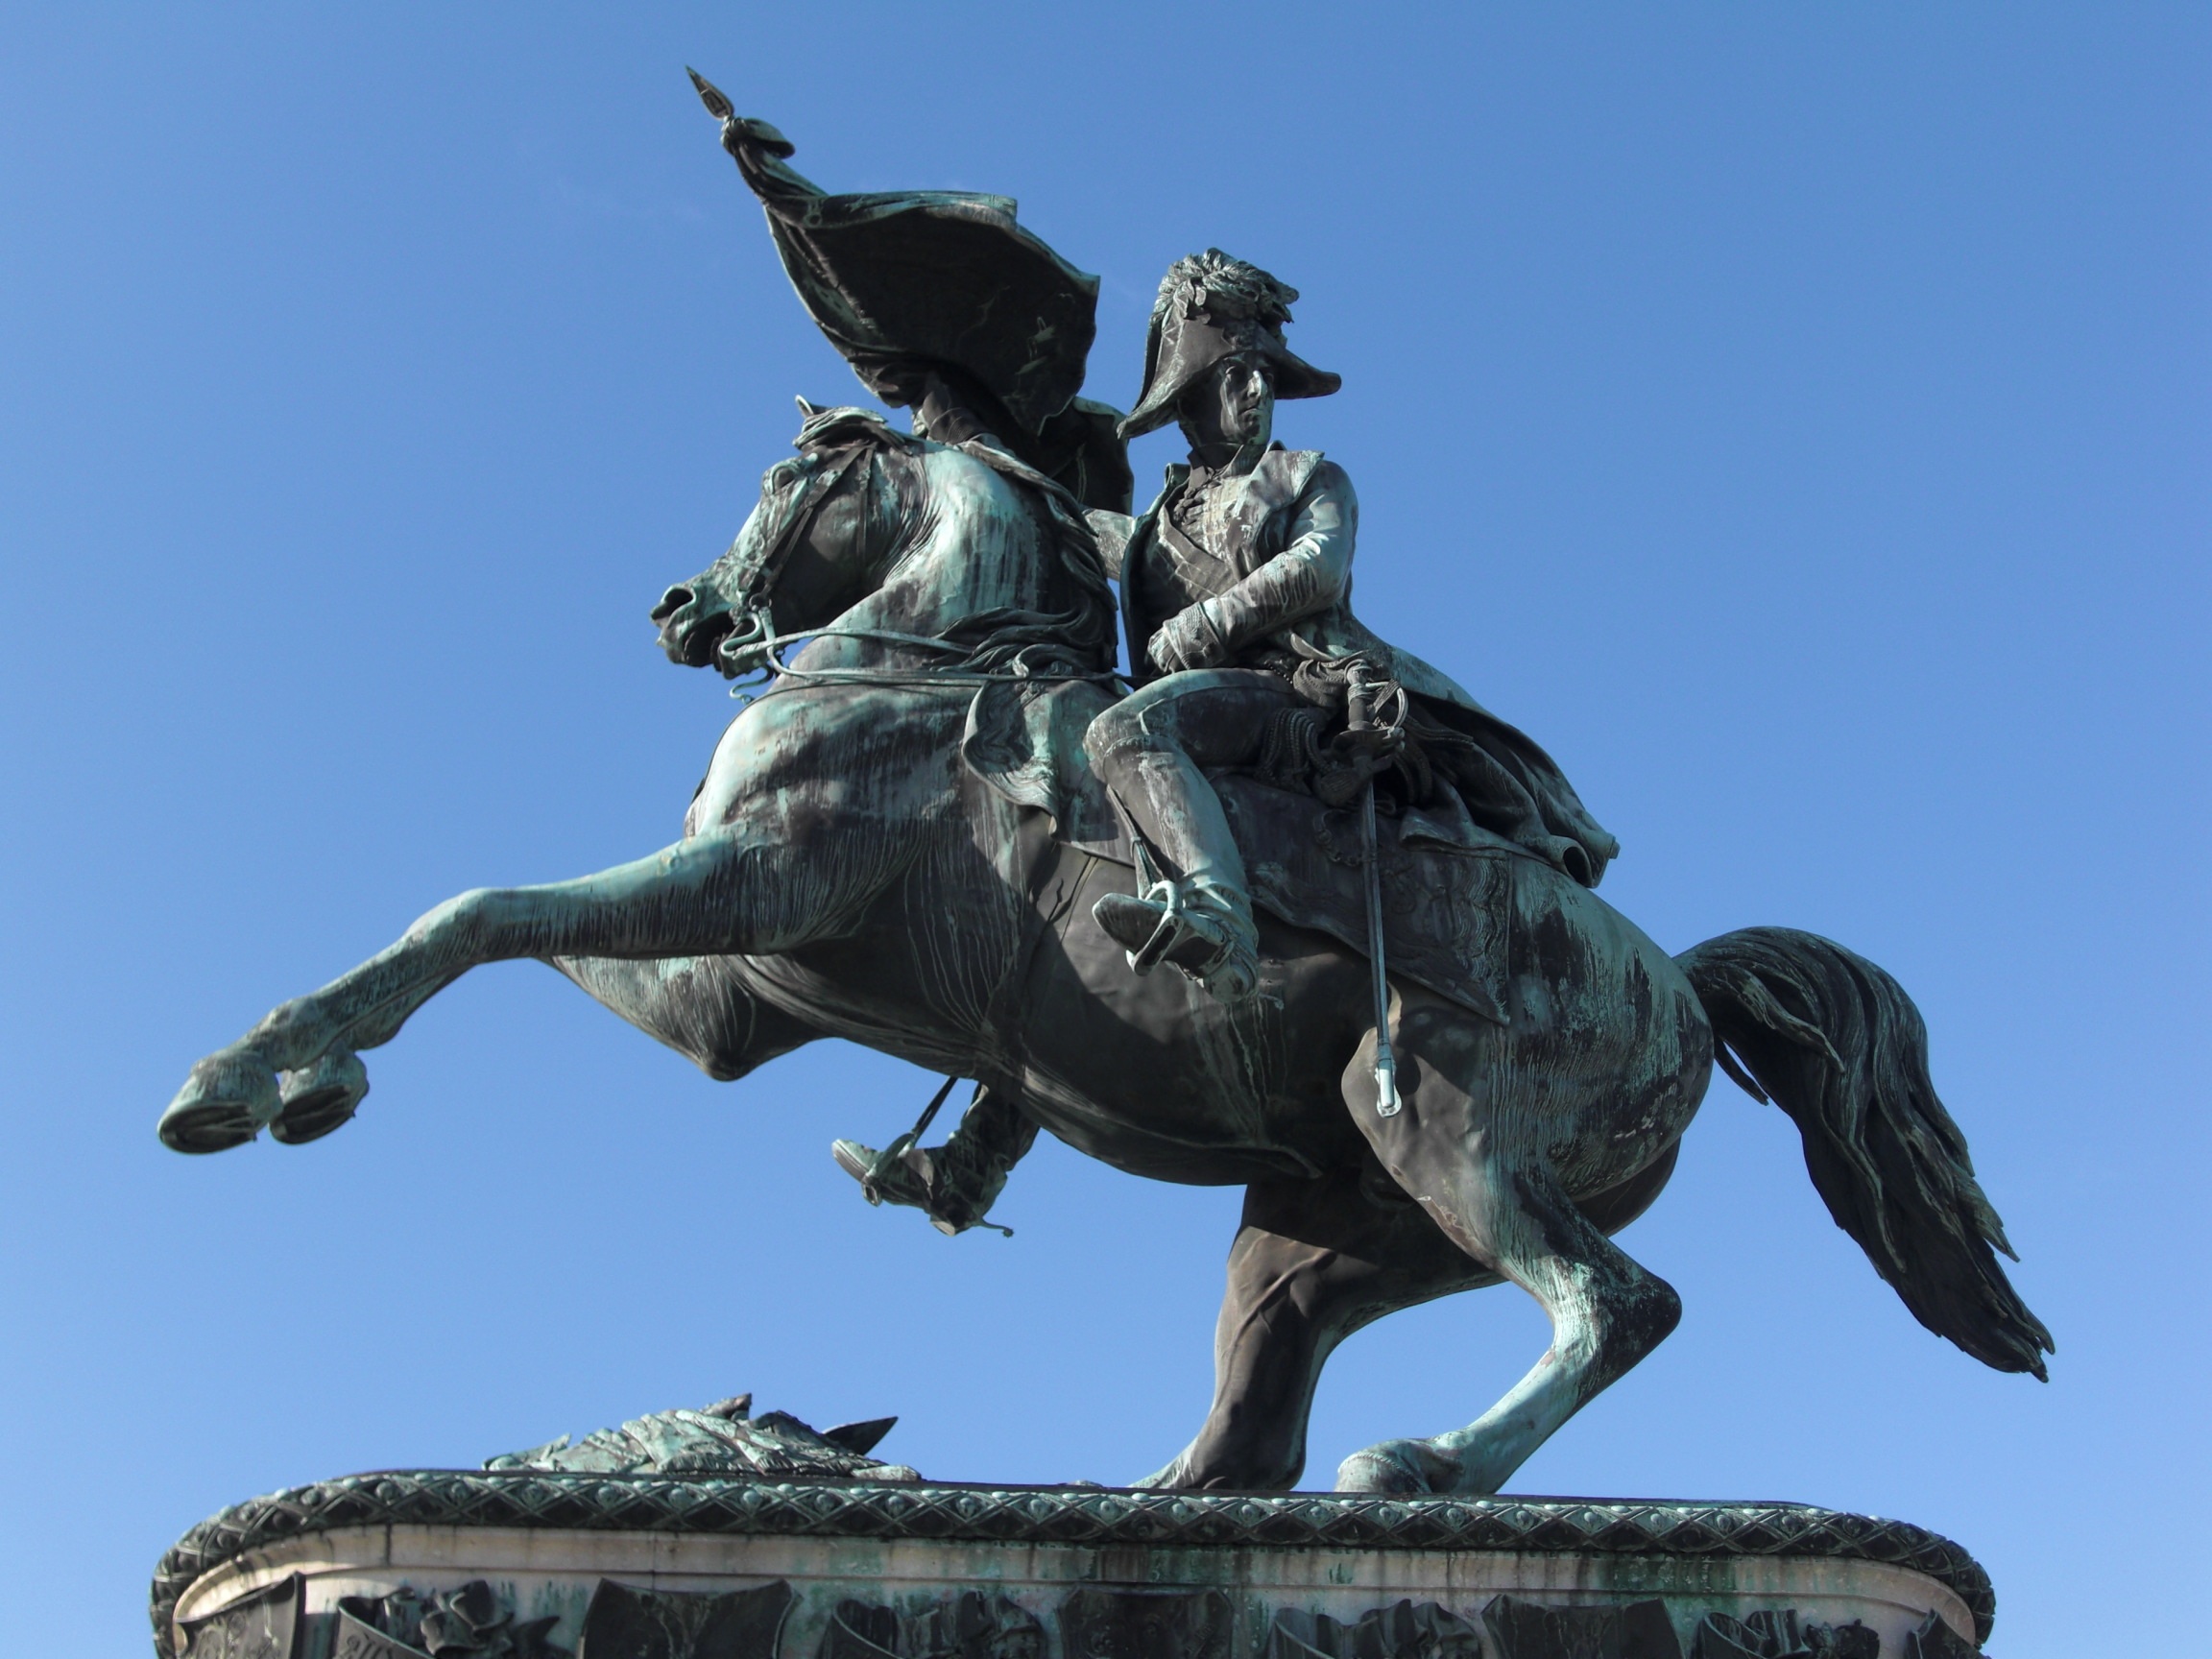
monument, statue, austria, sculpture, memorial, art, vienna, bronze, reiter, bronze sculpture